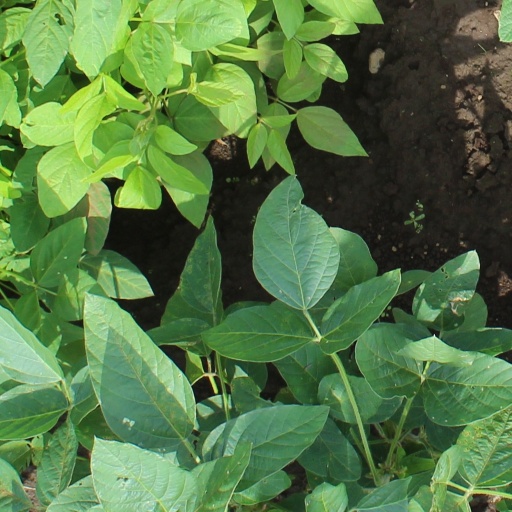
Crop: soybean